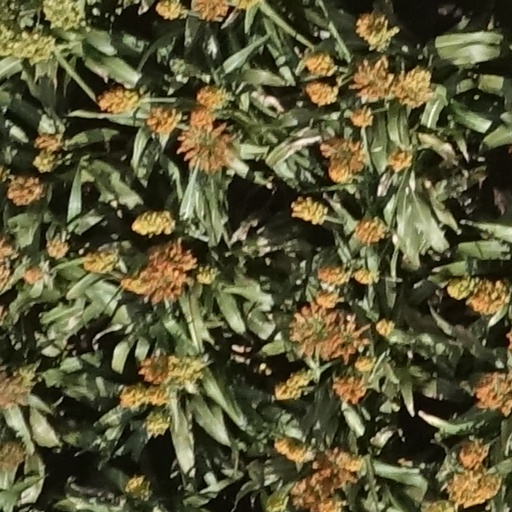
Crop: sorghum